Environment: real
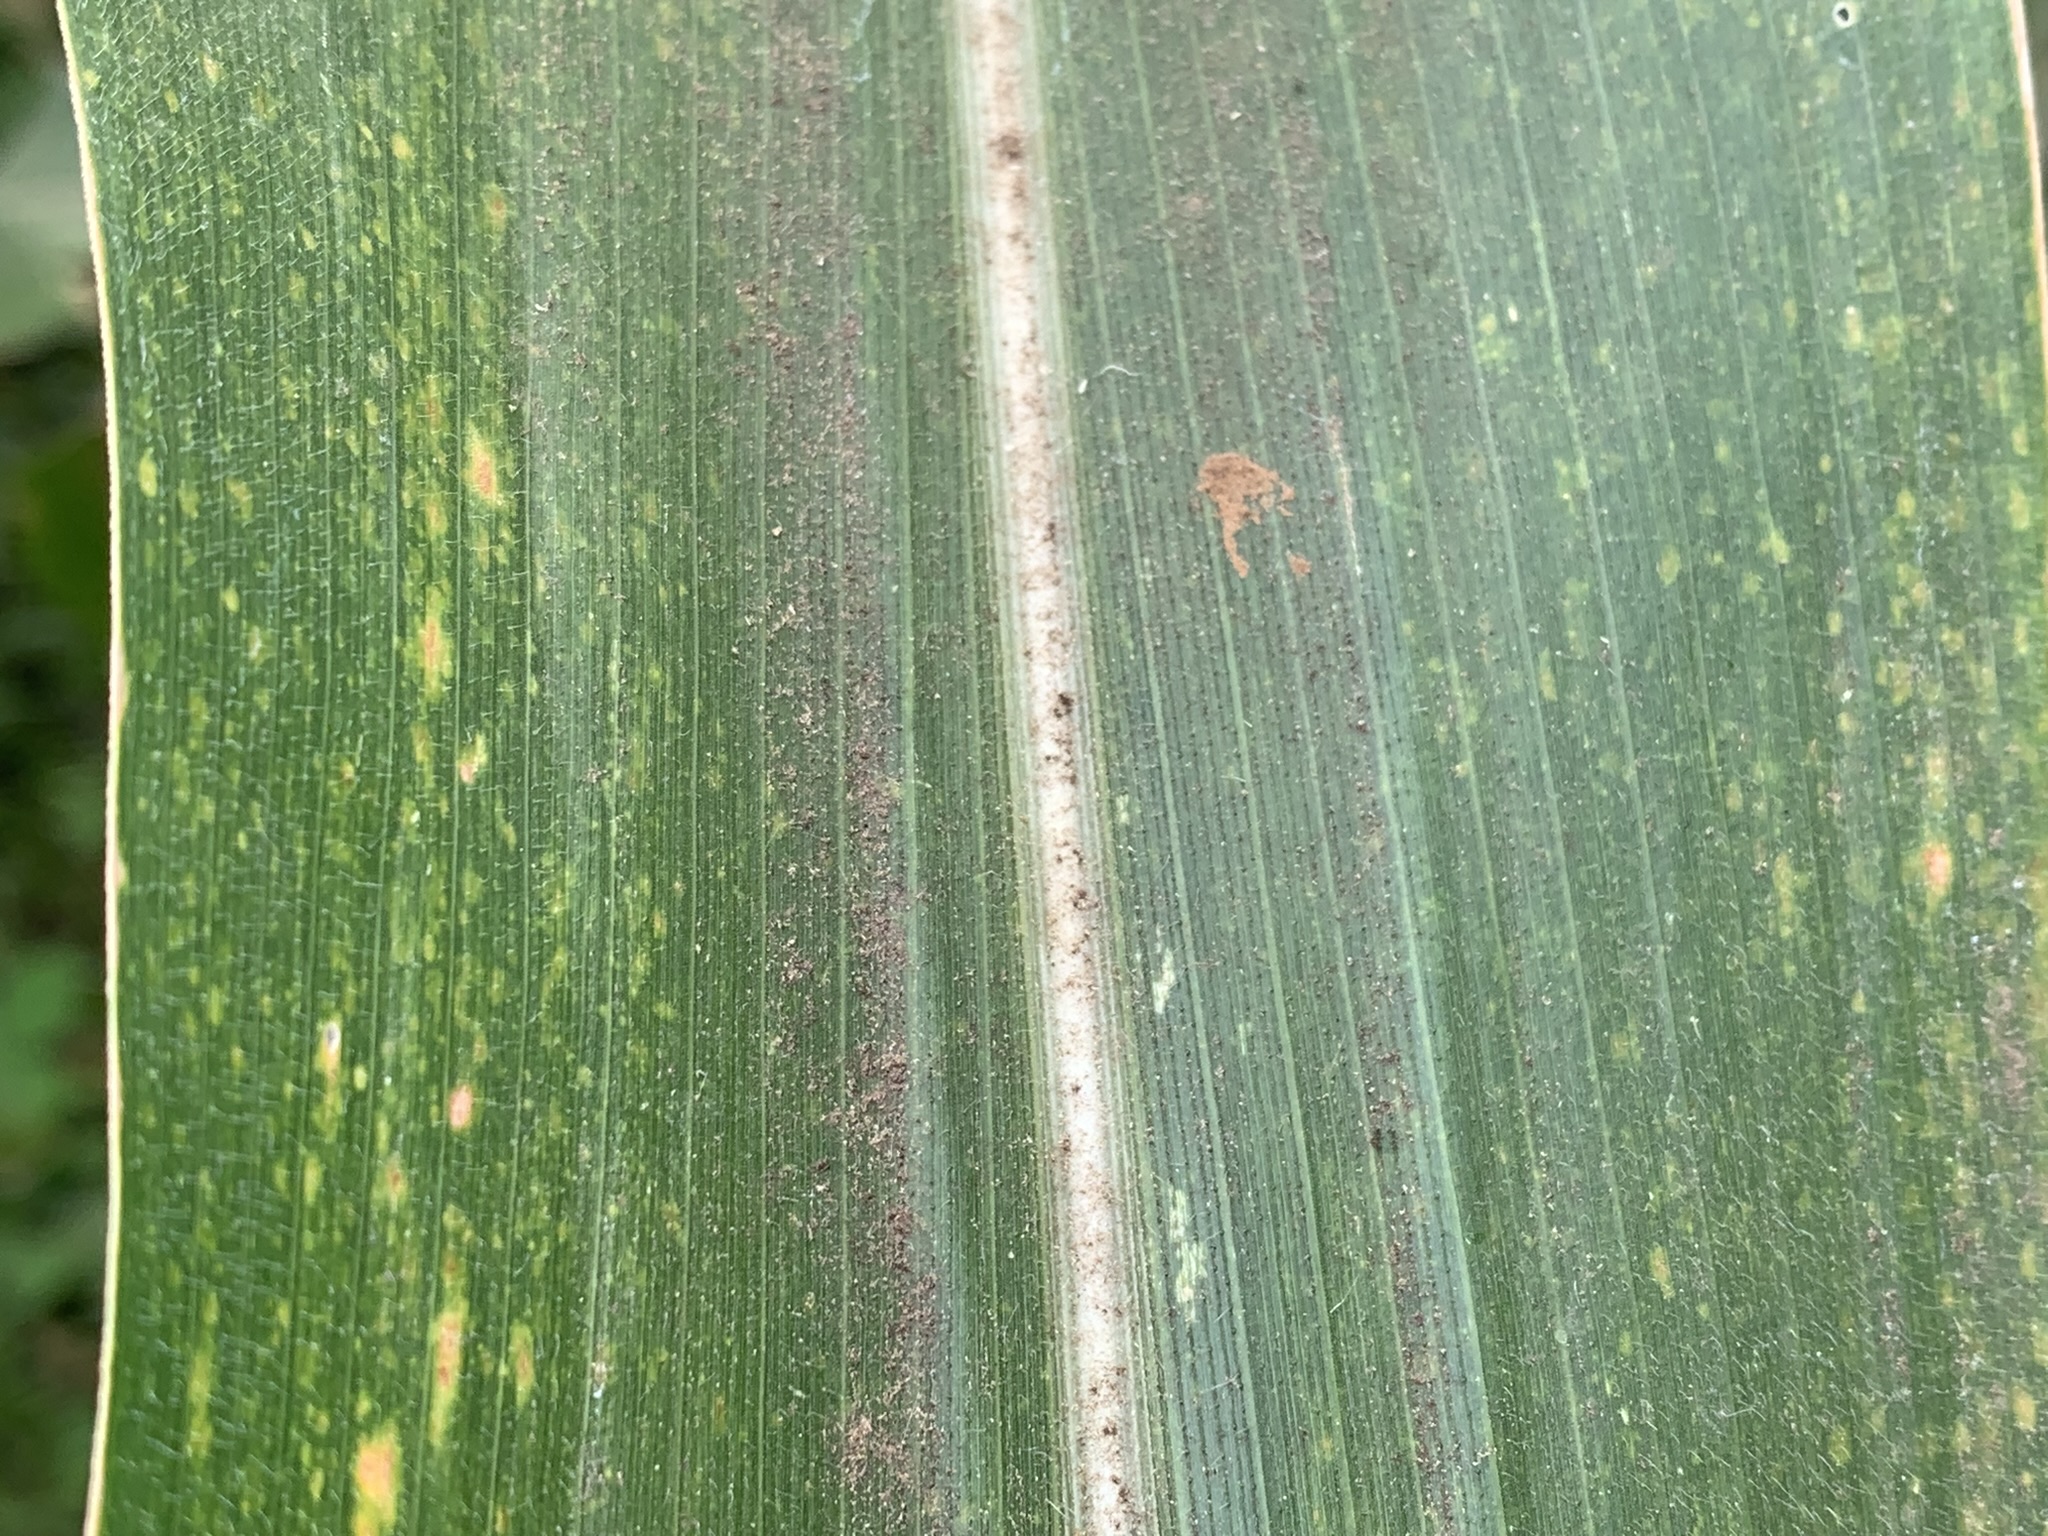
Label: lethal_necrosis